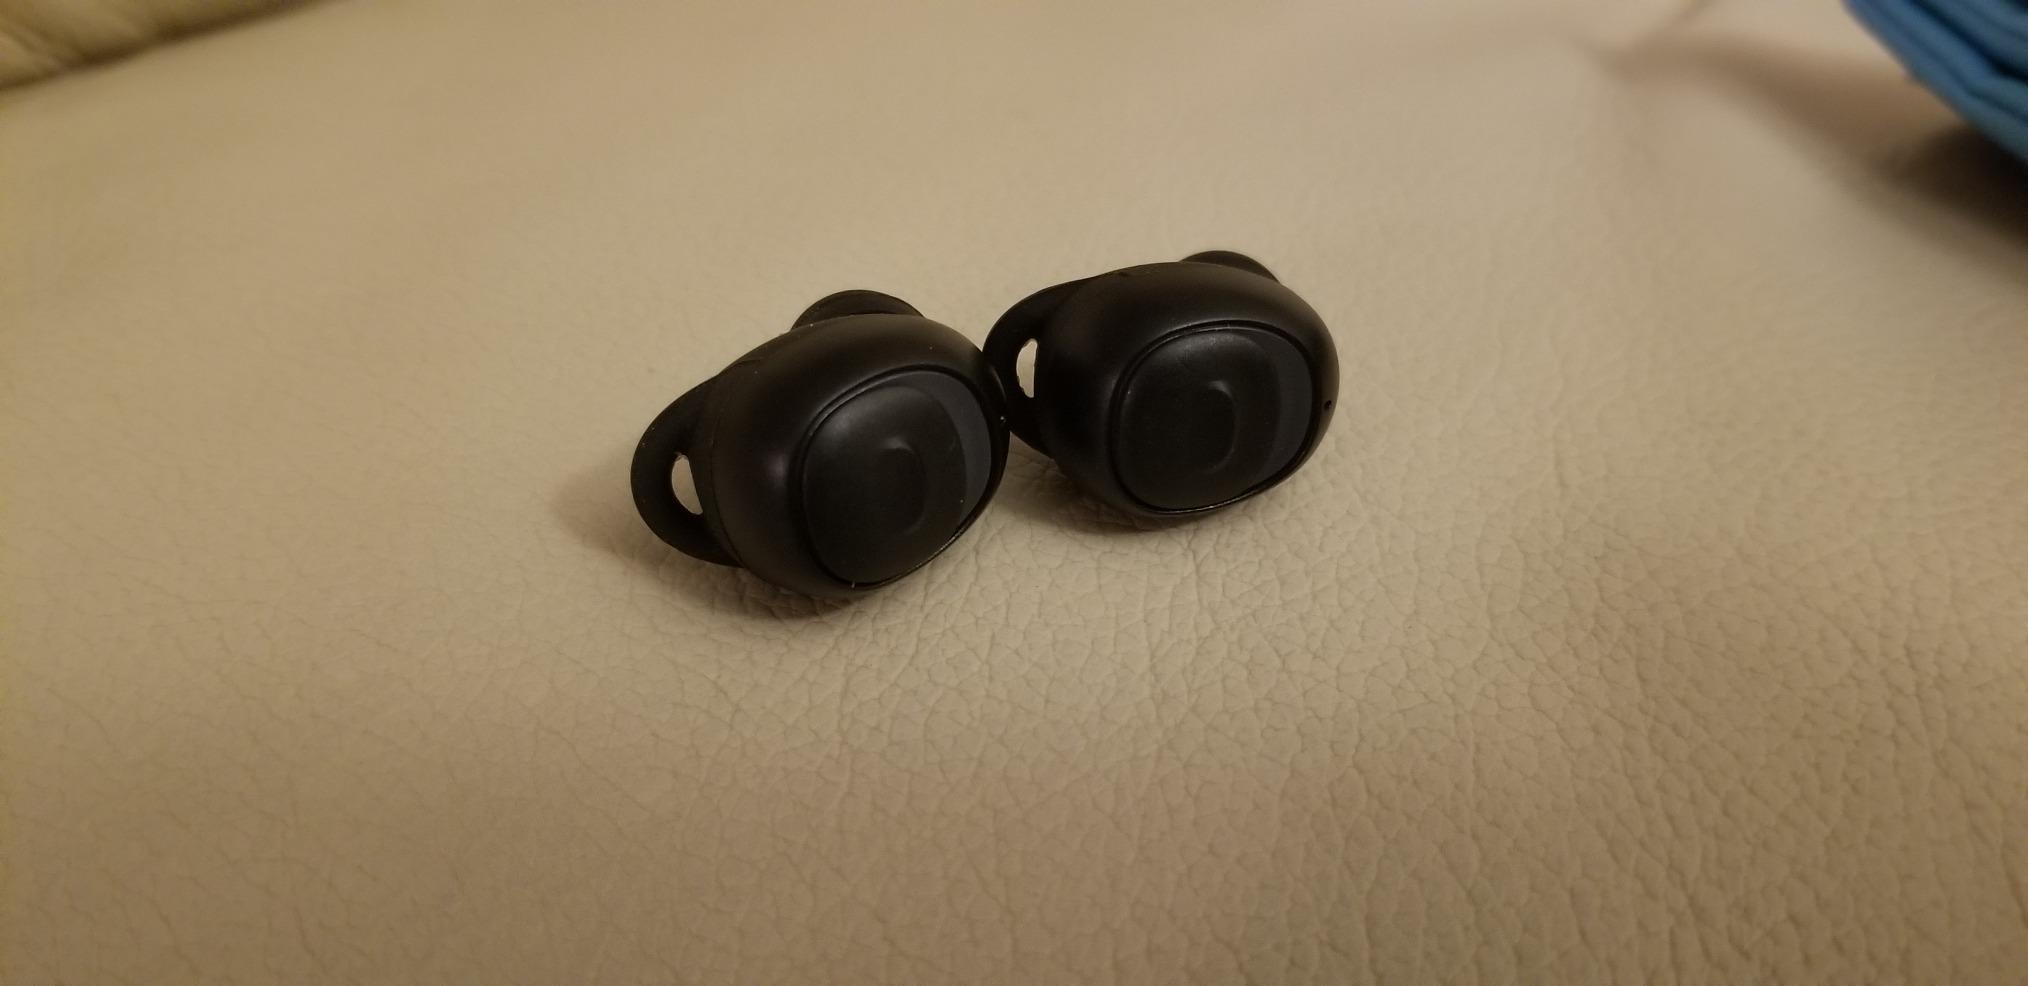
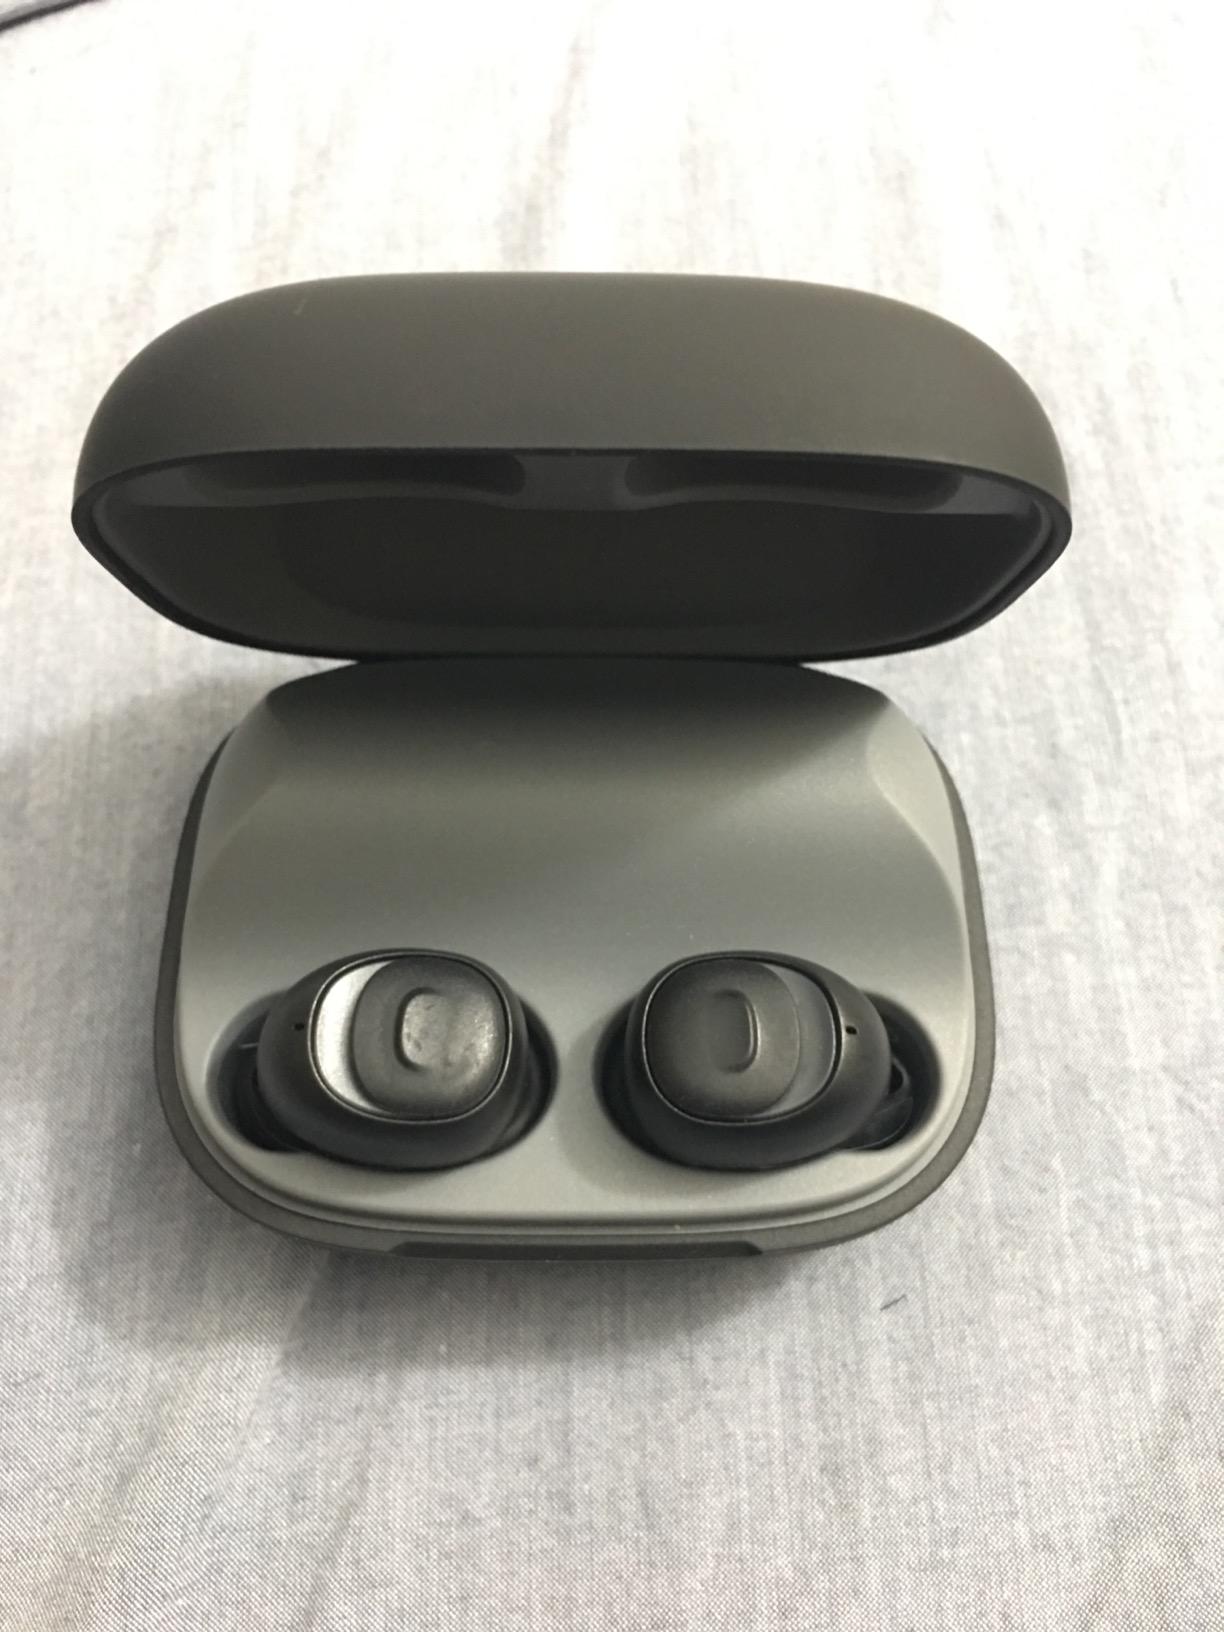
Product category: earbuds
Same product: yes